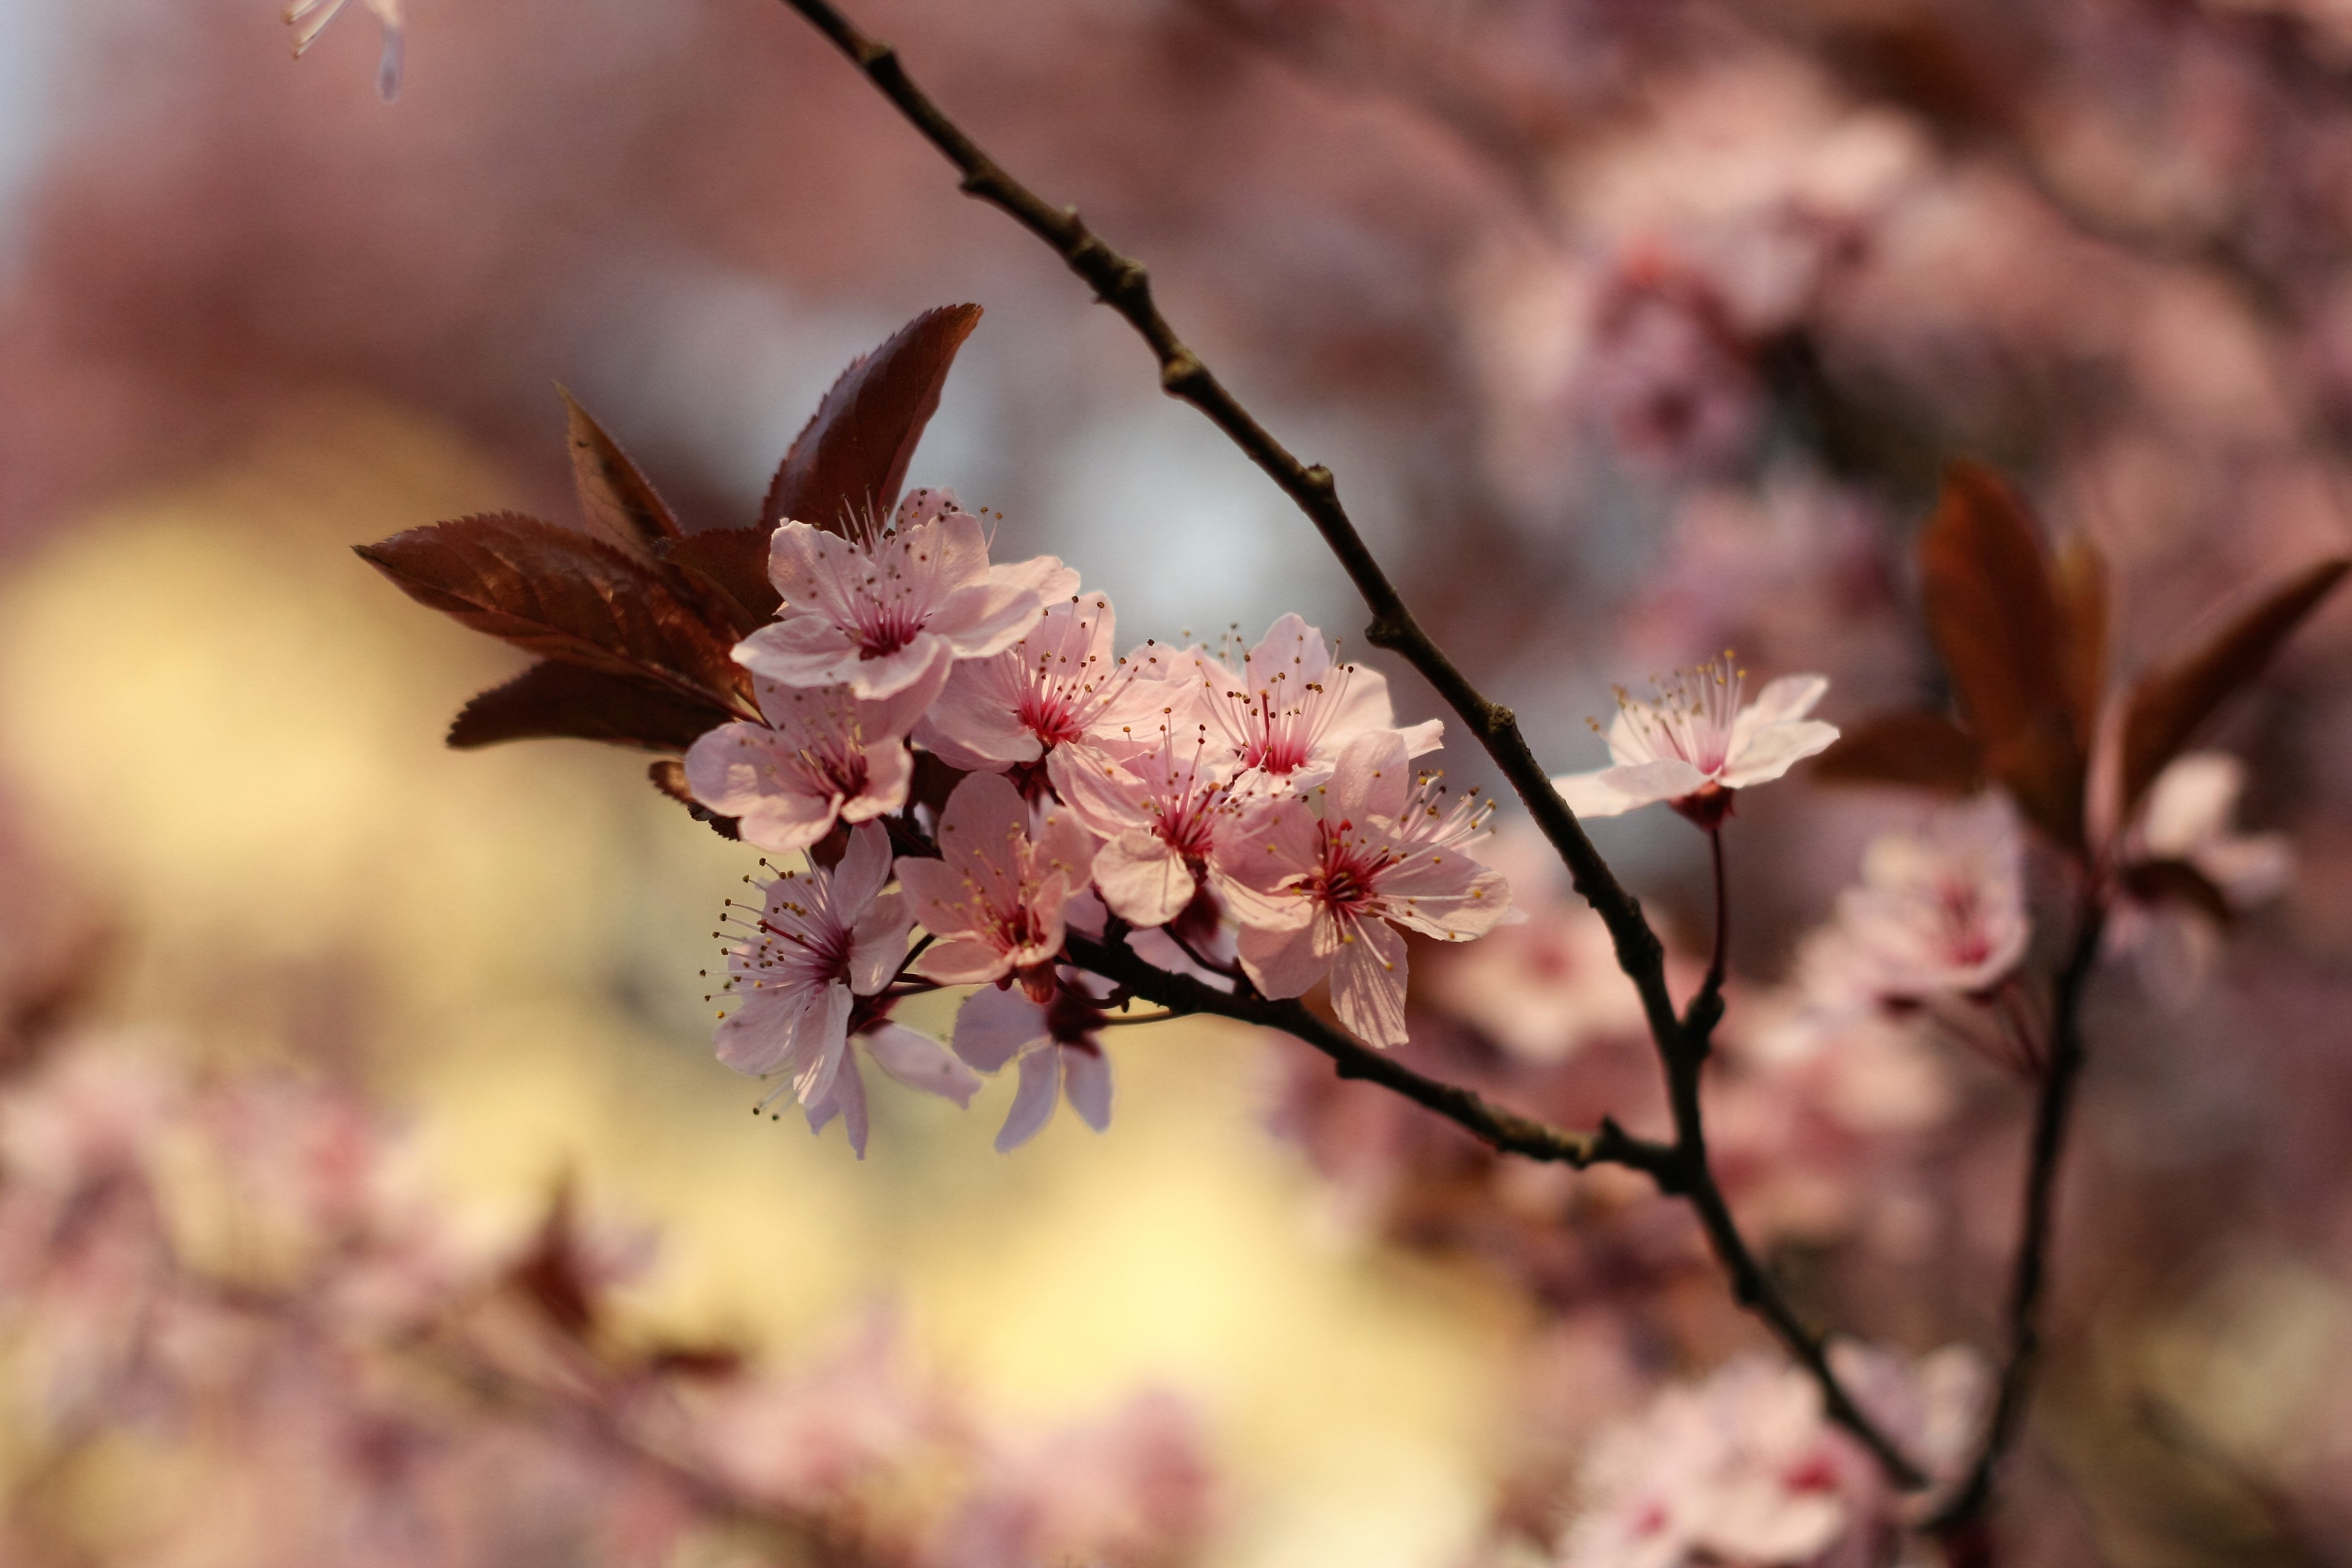
tree, nature, branch, blossom, plant, girl, white, leaf, flower, petal, pollen, food, spring, green, produce, autumn, botany, blooming, flora, season, cherry blossom, close up, spring flowers, cherry, macro photography, flowering plant, land plant